Peshawar Zoo

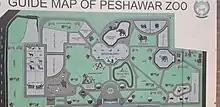
Guide Map of the Zoo

Consisting of indoor housing, with viewing for guests, and a moated enclosure. The zoo is currently home to a pair of lions donated by the Lahore Zoo. Located adjacent is the Bear House, divided into two moats and two indoor sections for Asiatic black bear and Himalayan brown bear. Currently the zoo only house two Asiatic black bears.